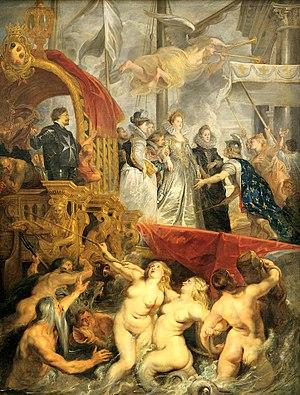
La peinture flamande se développe du début du XVᵉ au XVIIᵉ siècles. Les Flandres ont produit les principaux peintres de l'Europe du nord et ont attiré de nombreux jeunes peintres prometteurs des pays voisins. Ces peintres flamands étaient invités à travailler dans les cours d'autres pays et ont eu une influence dans toute l'Europe. Depuis la fin de l'ère napoléonienne, les peintres flamands ont contribué à restaurer la bonne réputation acquise avec les Vieux Maîtres.
Maria Tesselschade Roemers[dochter] Visscher, également connue comme Tesselschade, née à Amsterdam le 25 mars 1594 et enterrée à Amsterdam le 24 juin 1649, est une poétesse de la république des Sept Pays-Bas-Unis.